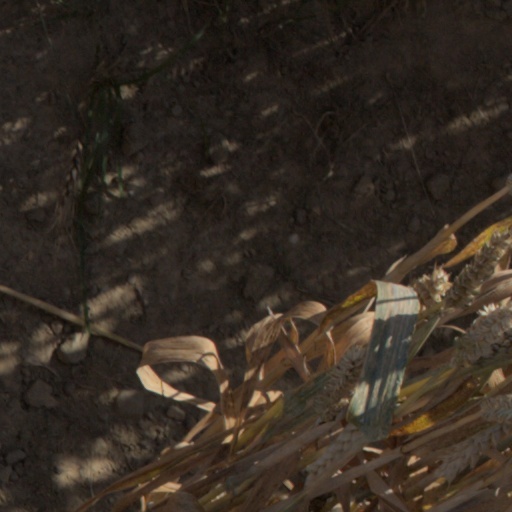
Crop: wheat